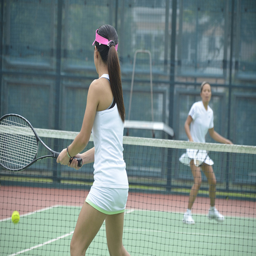
Two tennis players are playing on a court.
two women on a tennis court playing tennis
A tennis player getting ready to hit the ball.
Two women in the middle of playing a game of tennis.
Two young women play a game of tennis.